Buenos Aires National Wildlife Refuge

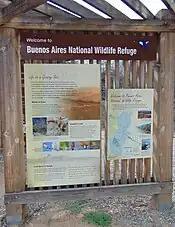
Welcome sign at the Arivaca Creek trailhead.

Most of the Buenos Aires National Wildlife Refuge is open for visiting and research. Guided access is also available through Friends of Buenos Aires NWR programs. The Arivaca Cienega Trail and the Arivaca Creek Trail are National Recreation Trails.